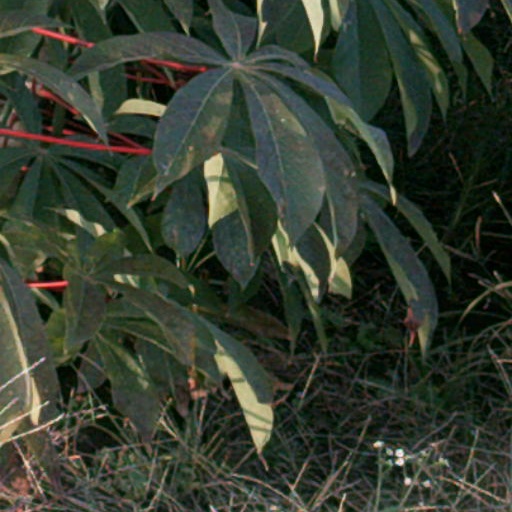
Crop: cassava